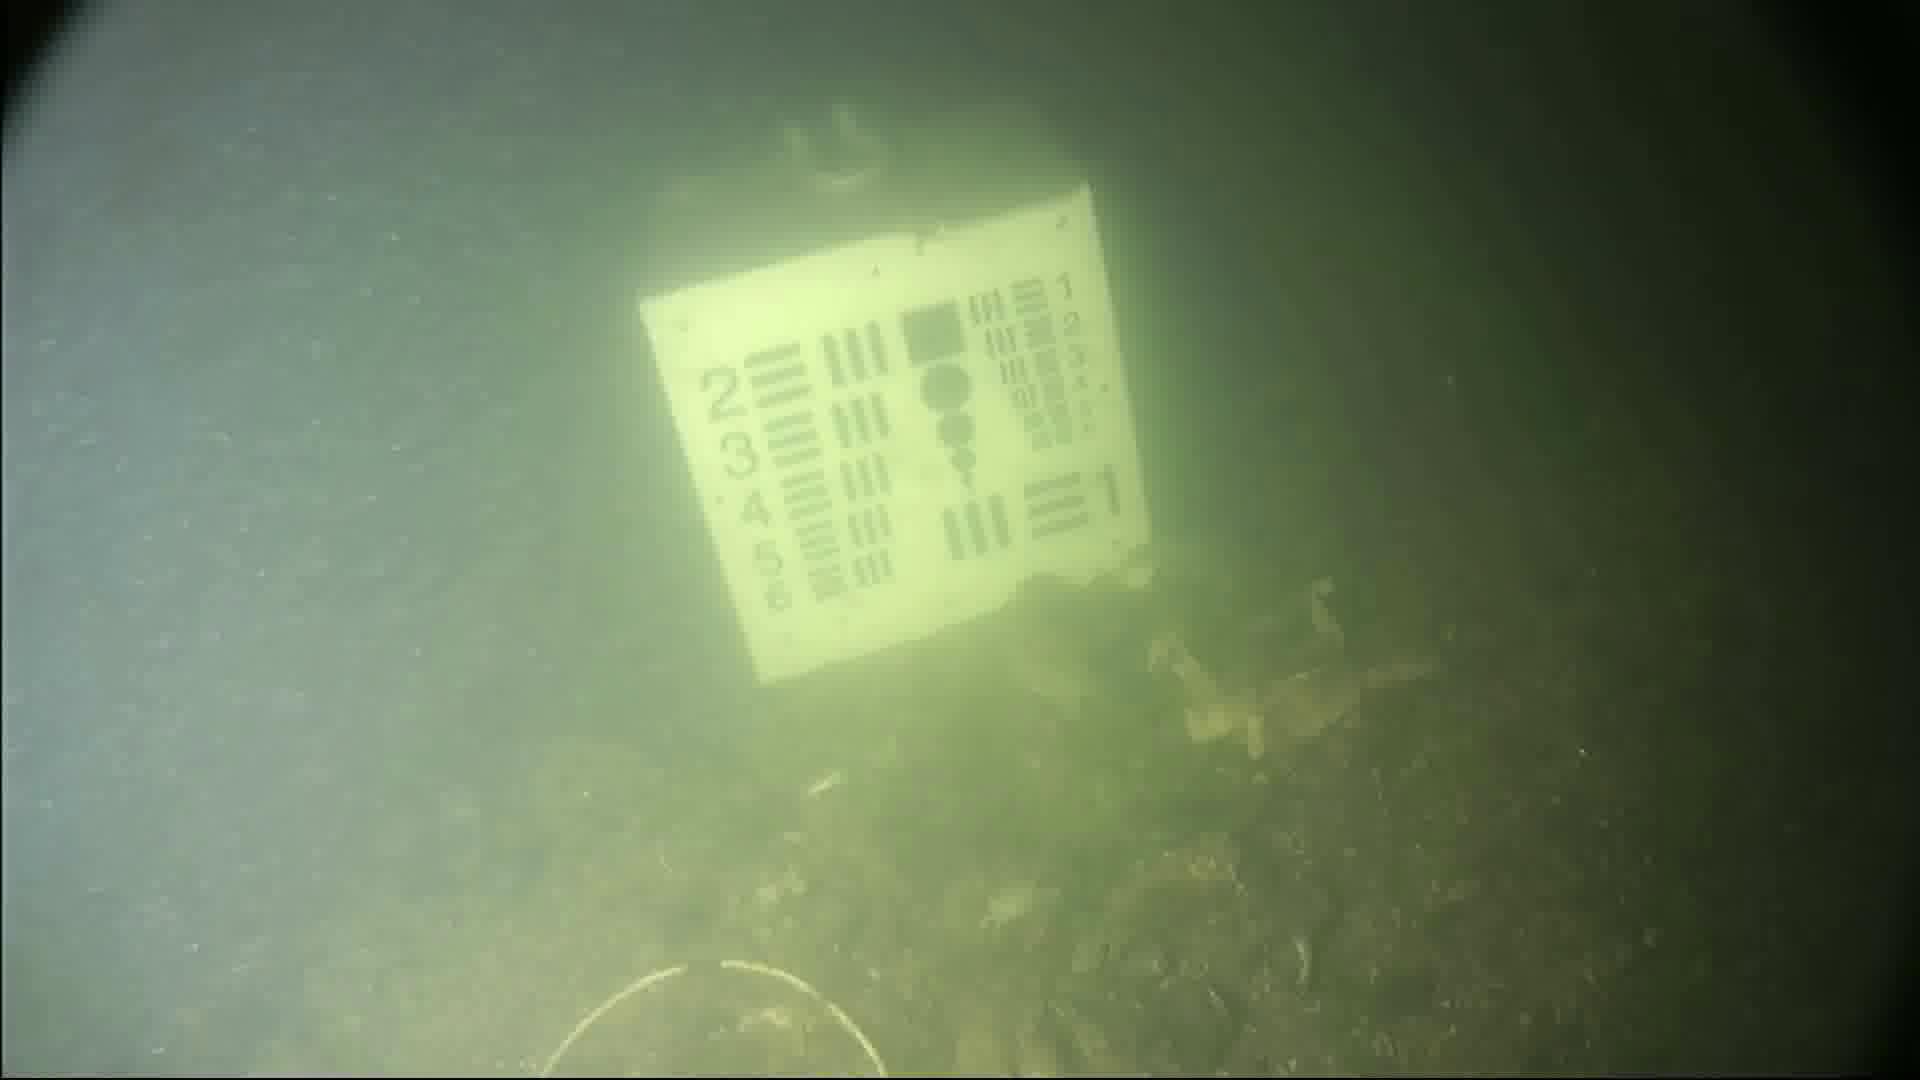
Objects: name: crab
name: starfish